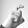
ASL letter: X